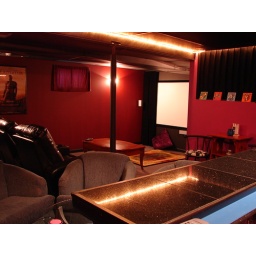
View from behind the bar to the screen in the theater.